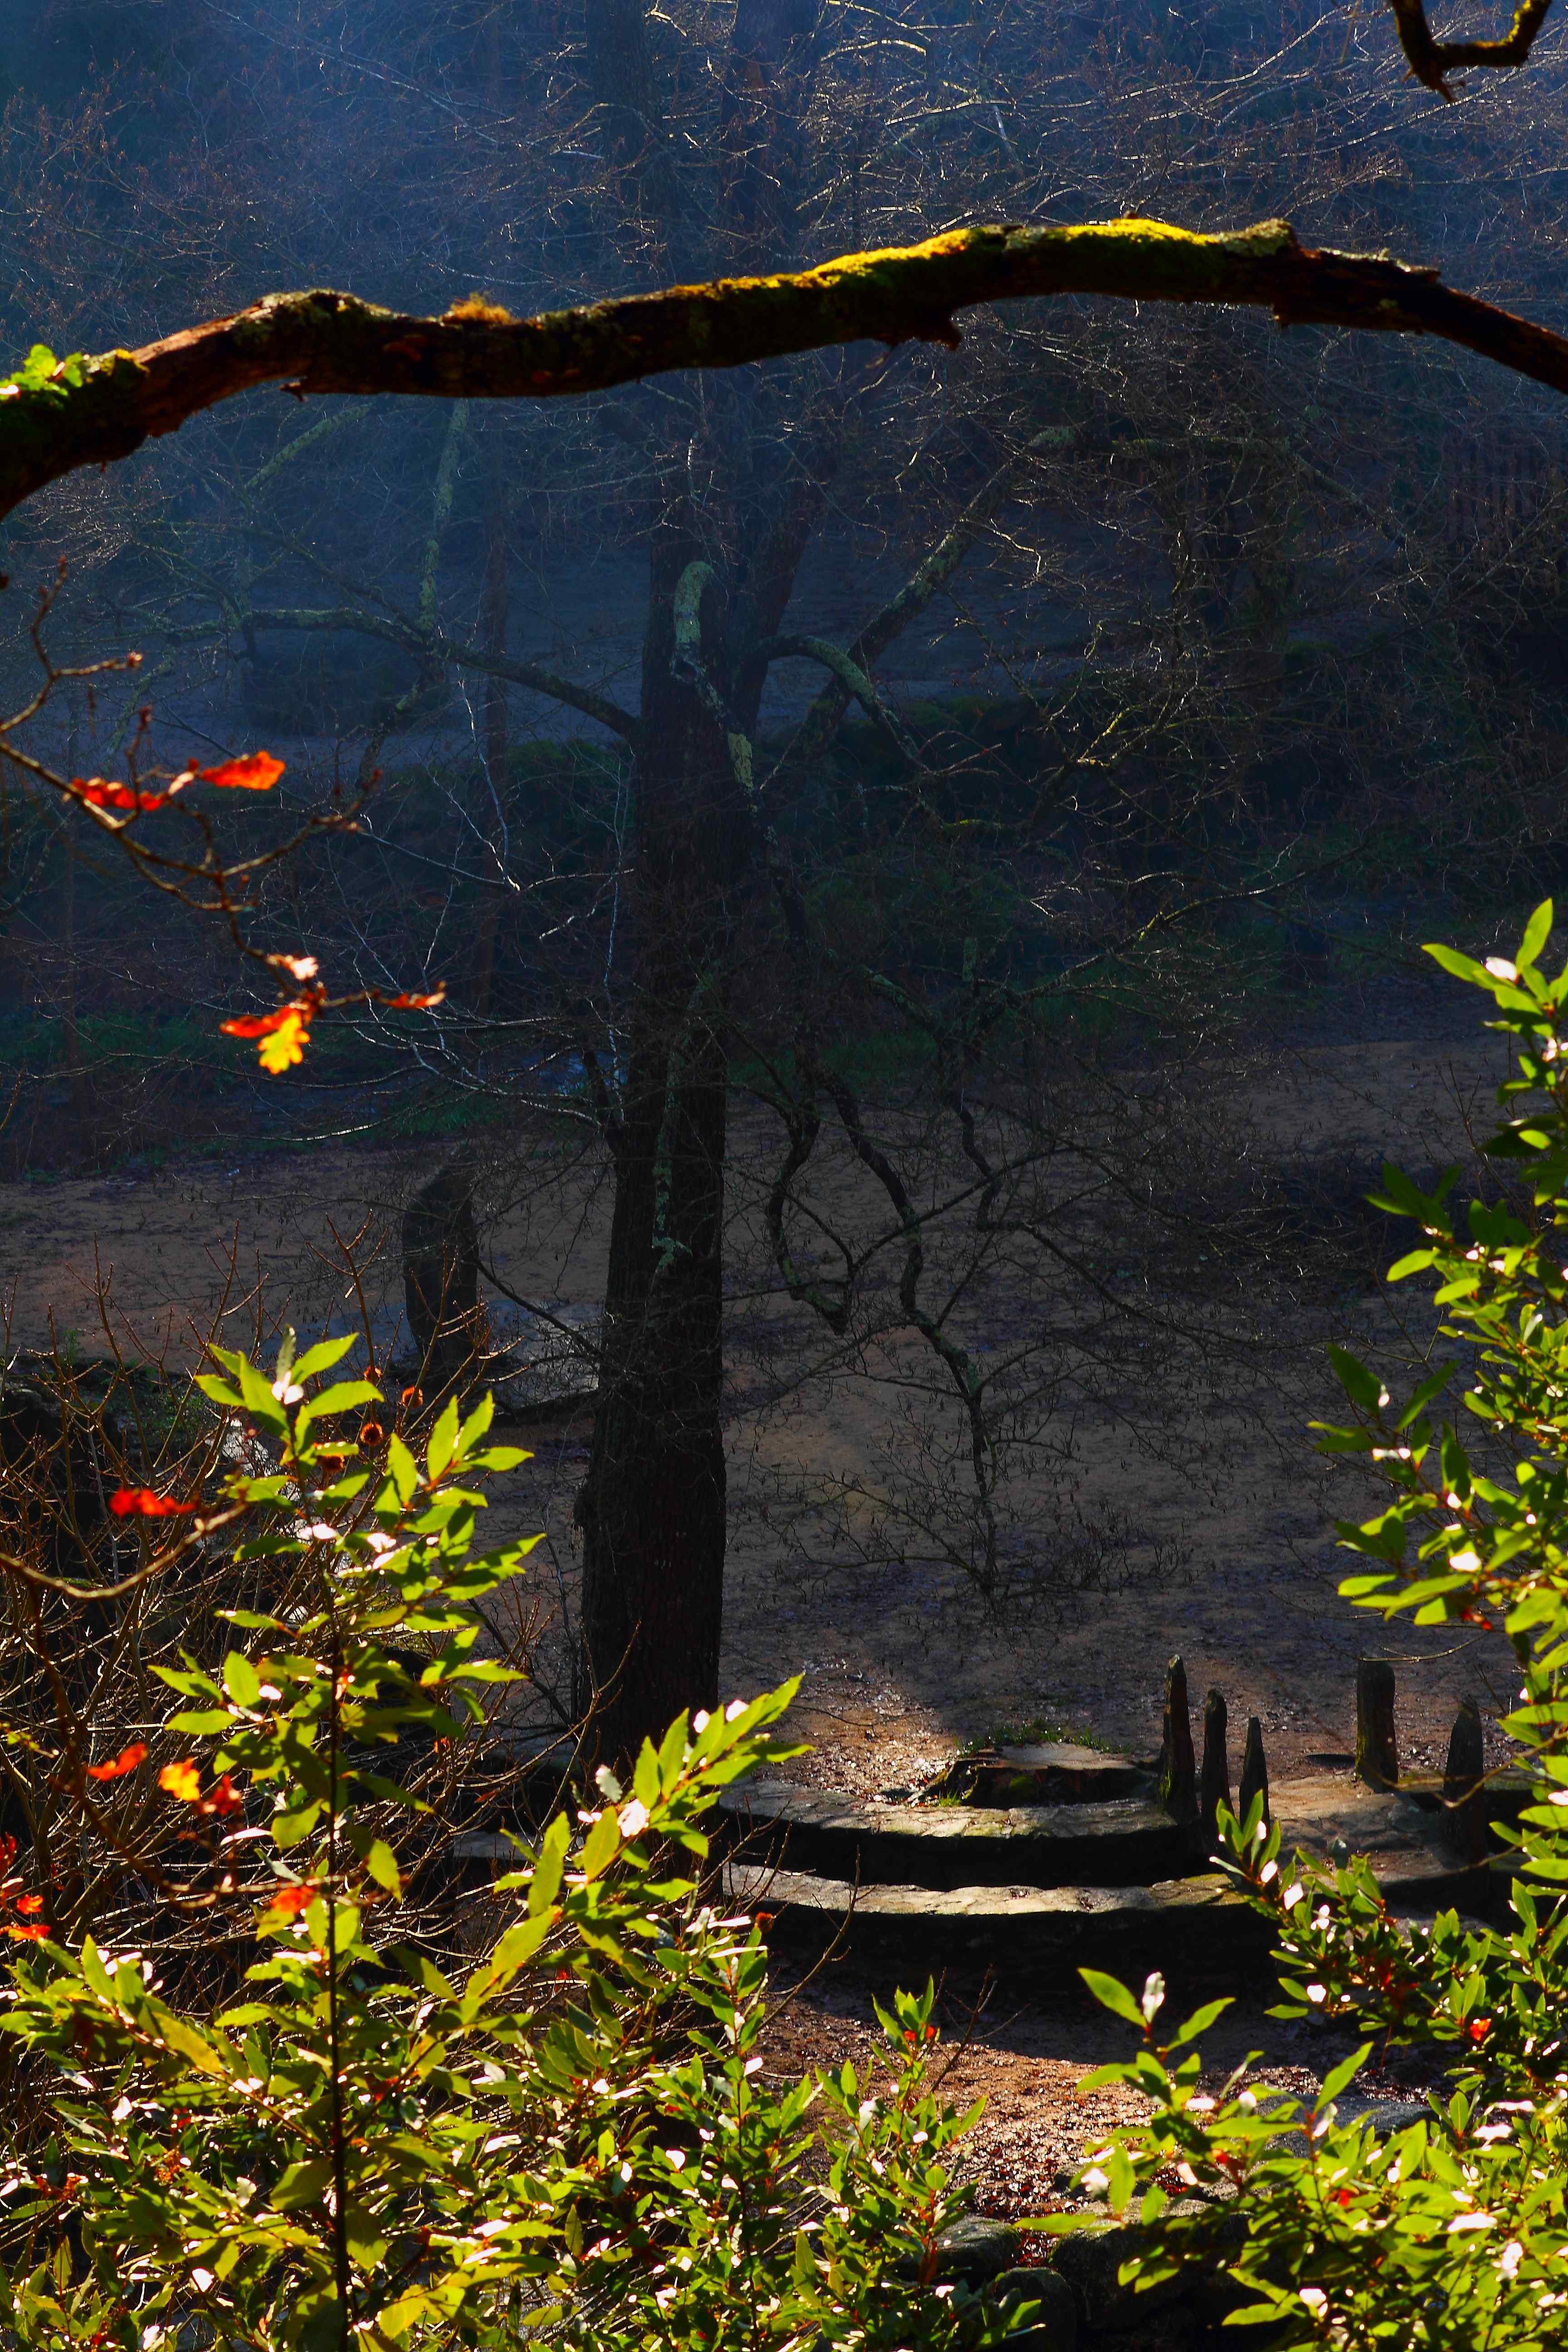
landscape, tree, nature, forest, light, sunlight, leaf, flower, green, reflection, jungle, autumn, spain, galicia, pontevedra, paisajes, woodland, habitat, espana, ggl1, gaby1, canoneos550d, barro